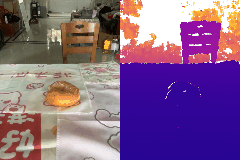
Label: donut